Thessaloniki–Alexandroupolis railway

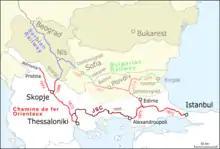
JSC in 1895

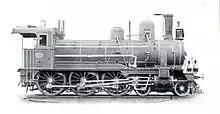
JSC passenger train locomotive 101 to 111

Due to the overdue necessary maintenance, the line has been partially closed for passenger routes, with the Drama-Xanthi section operating with OSE buses and commercial trains only. There are plans for Drama-Toxotes to be included in the tourist itineraries. Due to these events, the southern route through Kavala, from Thessaloniki to Alexandroupolis, is promoted. Construction contractor for the variant is expected in late 2023.